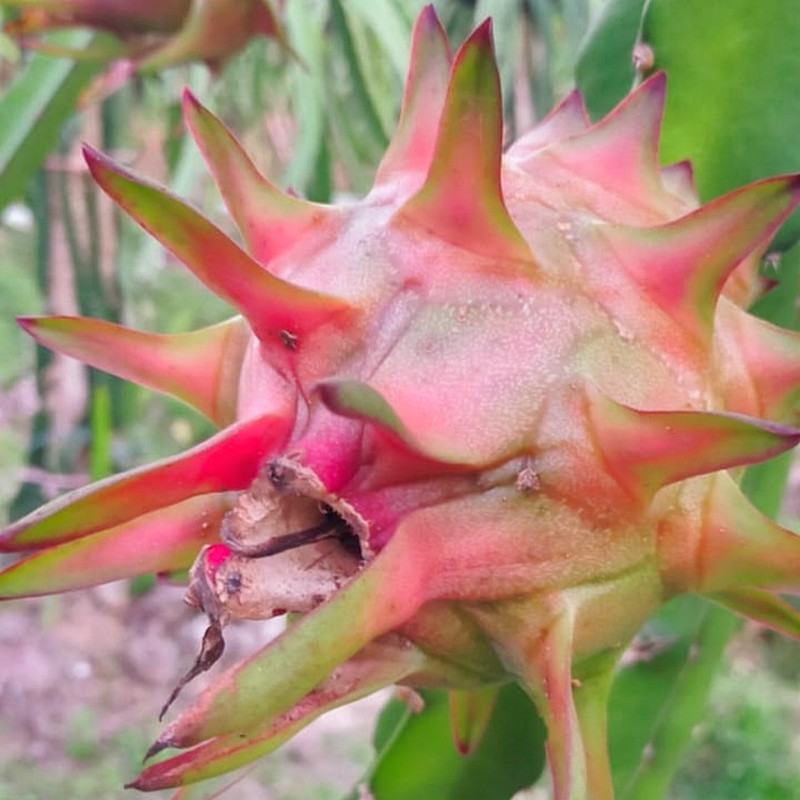
Label: Mature Dragon Fruit